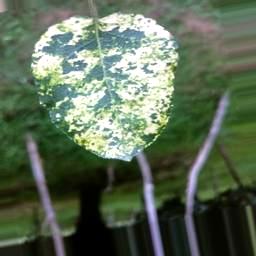
Label: Apple_Mosaic